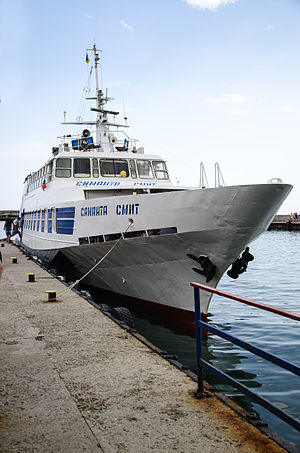
Samantha Smith / Arv
Båden "Саманта Смит" ("Samantha Smith"), bygget i 1986 og navngivet efter Samantha Smith i Jalta havn
Samantha Reed Smith var en amerikansk skolepige, fredsaktivist og børneskuespillerinde fra Manchester i den amerikanske delstat Maine, som blev berømt under den kolde krig mellem USA og Sovjetunionen. I 1982 skrev hun et brev til den nylige udpegede generalsekretær for Sovjetunionens kommunistiske parti, Jurij Andropov, der i 1983 skrev tilbage og inviterede Samantha til at komme og besøge Sovjetunionen, som hun accepterede.